KOF: Maximum Impact

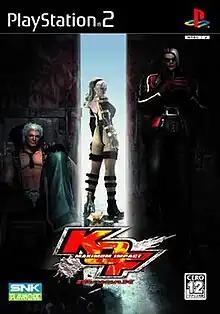
Japanese PlayStation 2 box art for "KOF: Maximum Impact — Maniax", featuring Soiree, Alba Meira and Lien Neville

KOF: Maximum Impact is a 2004 fighting game developed by Noise Factory and published by SNK Playmore for the PlayStation 2. An enhanced version was released in 2005 for both the Xbox and PlayStation 2, subtitled Maniax. Marketed as a spin-off of SNK's major fighting series "The King of Fighters" ("KOF"), whence many of its characters originate, "Maximum Impact" also contains elements of the "Fatal Fury" and "Art of Fighting" series. "Maximum Impact" is the first 3D fighter made by SNK since 1999's "" and "".